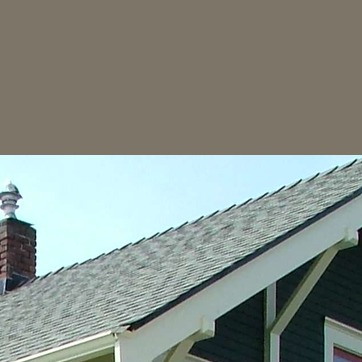
Material: sky